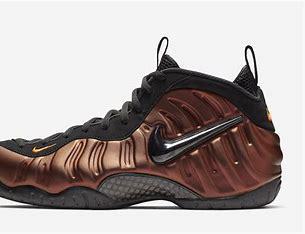
Brand: Nike
Model: Air Foamposite Pro